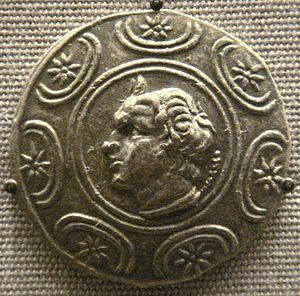
La guerre chrémonidéenne est un conflit qui a lieu de 268 à 261 av. J.-C.. Elle a pour élément déclencheur le décret de Chrémonidès, qui est une véritable déclaration de guerre contre le royaume de Macédoine d'Antigonos II Gonatas de la dynastie des Antigonides. Ce conflit est une alliance de cités grecques menée par Athènes et Sparte, avec le soutien de Ptolémée II de la famille des Lagides.
Antigone II Gonatas est un roi de Macédoine de 277 à 239 av. J.-C., considéré comme l'un des principaux Épigones, les héritiers des Diadoques. Fils de Démétrios Poliorcète, il accède au pouvoir en repoussant l'invasion des Galates et installe durablement la dynastie antigonide sur le trône. Il défait Pyrrhus puis remporte la guerre chrémonidéenne contre une coalition de cités grecques. En mer Égée, il lutte contre les Lagides dans le cadre de leurs conflits contre les Séleucides. À la fin de son règne, il ne peut s'opposer à l'essor de la ligue achéenne.
L'édit nᵒ 13 d'Ashoka est l'un des plus importants édits majeurs sur rocher de l'empereur indien Ashoka, et c'est aussi le plus long. Il mentionne notamment ses guerres contre le Kalinga, à l'origine de sa transformation personnelle vers un règne plus juste et bienveillant visant à propager le Dharma. Il mentionne aussi l'étendue des relations avec le monde hellénistique en évoquant les populations grecques dans son empire, et en nommant les principaux rois hellénistiques de l'époque, ainsi que leur situation géographique assez précise, suggérant qu'Ashoka avait une très bonne connaissance du monde grec de l'époque. C'est d'ailleurs la mention des souverains hellénistiques contemporains dans cet édit qui a permis de dater le règne d'Ashoka avec une certaine précision, entre 260 et 230 av. J.-C.